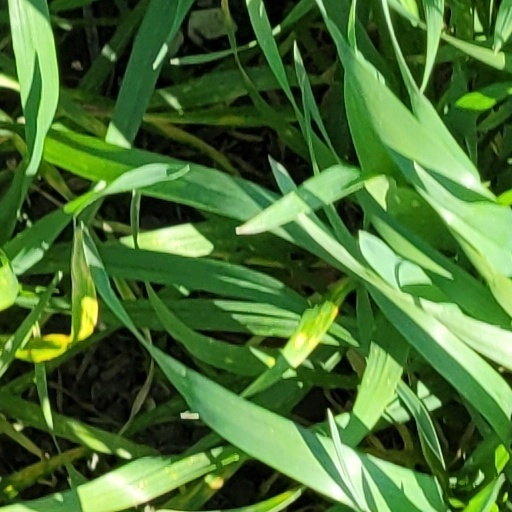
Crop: wheat